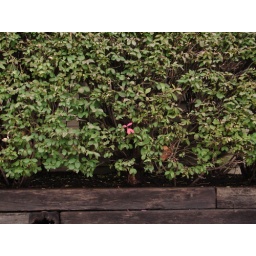
A bush in front of my apartment building with a single red flower